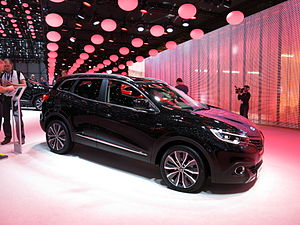
Renault / Udmærkelser / Årets Bil i Spanien
Renault S.A. er en fransk bilfabrik grundlagt d. 24. dec.1898 af Louis Renault og hans brødre Marcel & Fernand. De havde tidligt særdeles gode resultater i motorsport. Senere omkring 1905 blev første store kommercielle succes leverancen af hyrevogne til Paris og flere andre hovedstæder. Herunder også København allerede i 1908. Senere under 1. verdenskrig var 1300 af disse Renault-hyrevogne med til at fragte mere end 6000 franske soldater til fronten ved Marnefloden. Dette slag mod Tyskland blev vundet udelukkende som flg. af, at det lykkedes at mobiliserer så mange franske soldater til fronten så hurtigt. Renault-hyrevognen blev derfor hurtigt omdøbt til "Marne-taxi".Under 1. verdenskrig konstruerede Louis Renault også verdens første tank med drejelig kanon-hoved - kaldet FT-17. Under krigen var Renault-fabrikkerne også storleverendør til det franske militær af kanon & patron-hylstre. Louis Renault blev derfor ved krigens afslutning tildelt den fornemmeste militære æresbevisning - Legion of Honor - stiftet i 1802 af Napoleon Bonaparte.